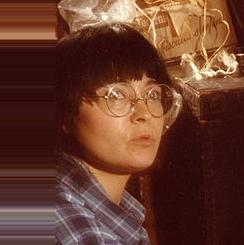
Age: 38